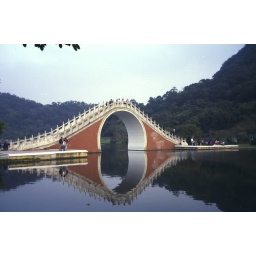
Cool bridge at a lake in Neihu District of Taipei